Benjamin Netanyahu

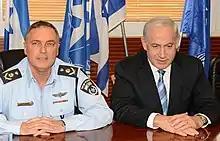
Netanyahu with Yohanan Danino, appointed Israel's chief of police in 2011

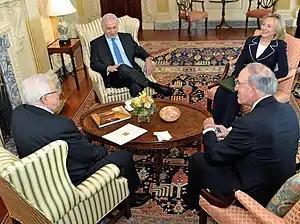
Netanyahu, Hillary Clinton, George J. Mitchell and Mahmoud Abbas at the start of the direct talks, 2 September 2010

In 2009, US Secretary of State Hillary Clinton voiced support for the establishment of a Palestinian state – a solution not endorsed by prime minister-designate Netanyahu, with whom she had earlier pledged the United States' cooperation. Upon the arrival of President Obama administration's special envoy, George Mitchell, Netanyahu said that any furtherance of negotiations with the Palestinians would be conditioned on the Palestinians recognizing Israel as a Jewish state.